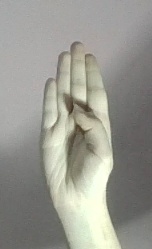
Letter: kaaf